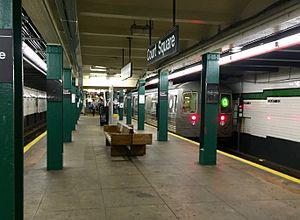
La G Brooklyn–Queens Crosstown Local est une ligne du métro de New York qui circule sur l'IND Crosstown Line et l'IND Culver Line, issues de l'ancien Independent Subway System dans Brooklyn et dans le Queens.